New Baltimore, Virginia

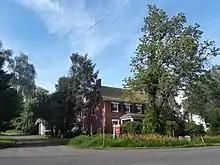
The former James Hampton Tavern, part of the New Baltimore Historic District

New Baltimore is southwest of the border between Prince William County and Fauquier County. It is north of Broken Hill, northeast of Warrenton, the Fauquier County seat, and west of Gainesville.